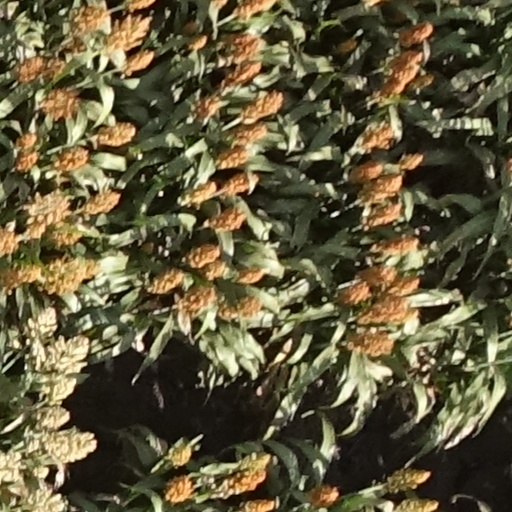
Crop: sorghum